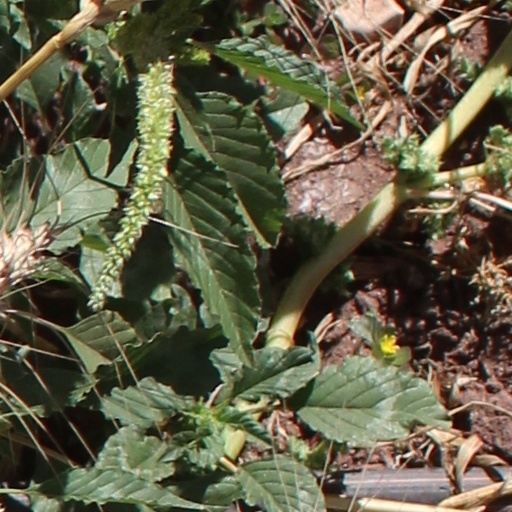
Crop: wheat